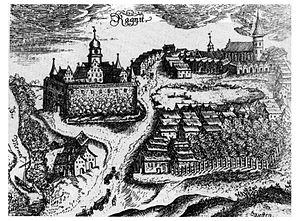
Le château de Ragnit est un château fort médiéval en ruines de l’époque des chevaliers teutoniques. Il se trouve en Russie baltique à Neman, anciennement Ragnit, en Prusse-Orientale.
Neman, est une ville de l'oblast de Kaliningrad, en Russie, et le centre administratif du raïon Nemanski. Sa population s'élevait à 11 589 habitants en 2013.